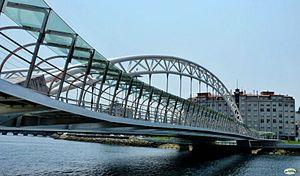
Pontevedra est une ville qui se trouve dans le nord-ouest de l'Espagne et de la Péninsule Ibérique. Capitale de la province de Pontevedra ainsi que capitale de la région touristique des Rías Baixas ou Rías Bajas, la ville est située dans le sud-ouest de la communauté autonome de Galice. Elle est surnommée « la ville où le piéton est roi ».